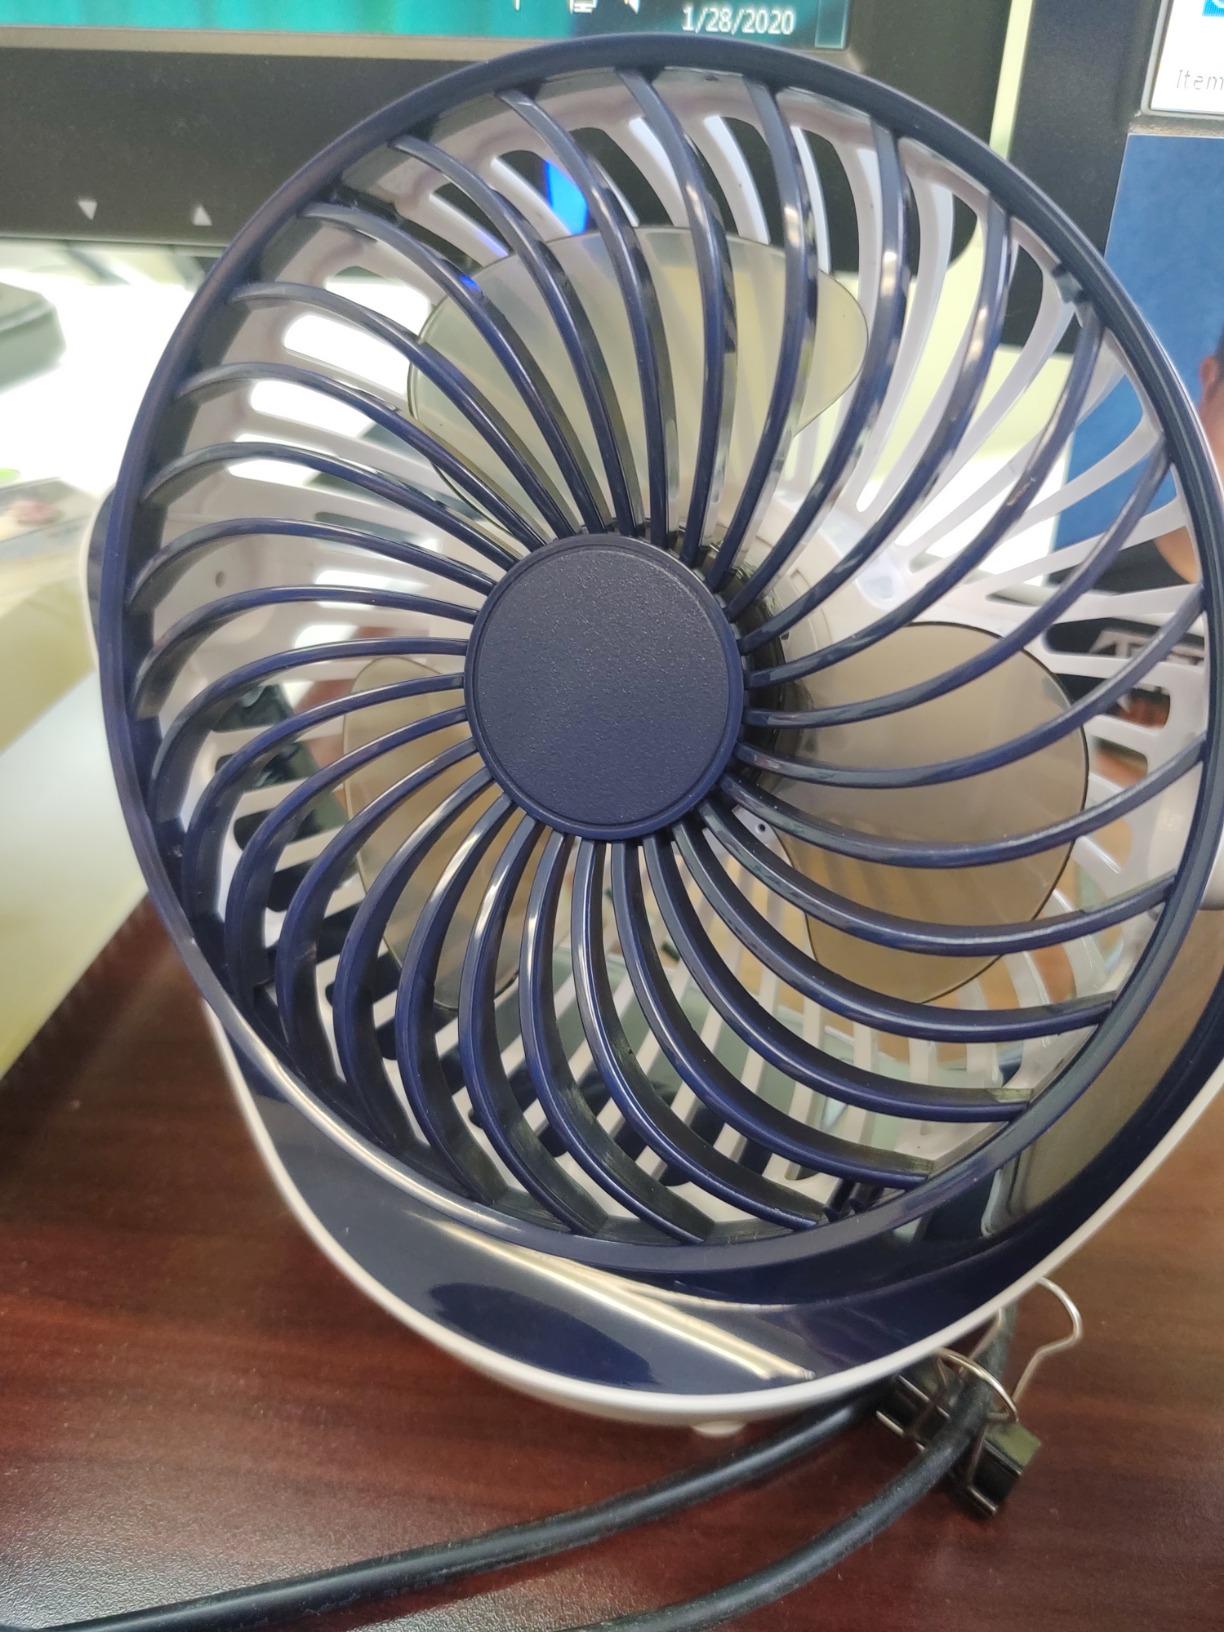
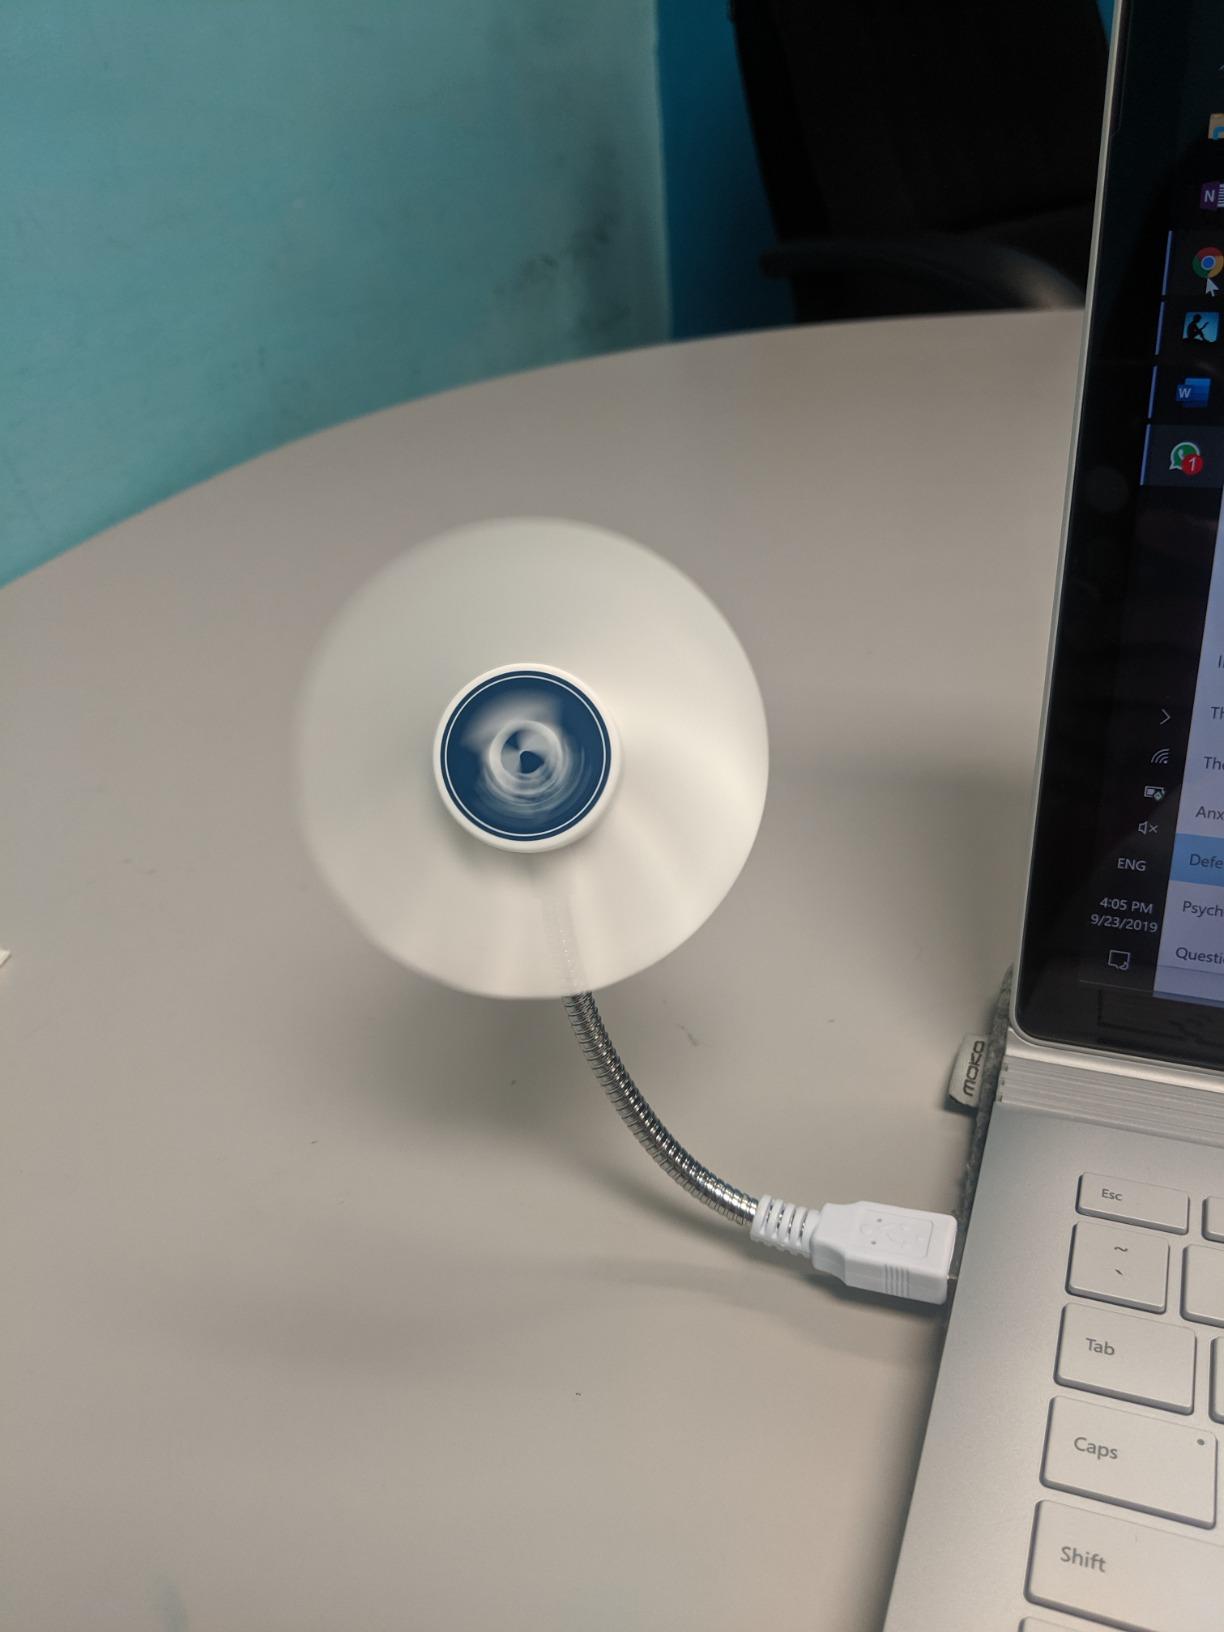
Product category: fan
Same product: no